List of Dublin postal districts

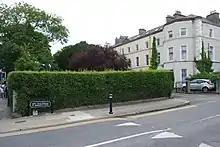
Malahide in County Dublin (K36)

Dublin 6 West includes Harold's Cross, Templeogue, Kimmage and most of Terenure.